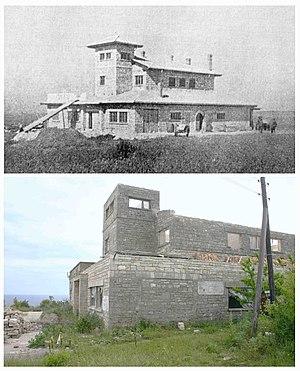
Station de recherches de l'Institut des ressources halieutiques de Varna, au cap Kaliakra en Bulgarie, en 1946 et en 2006
Kaliakra est le nom d'un cap de Bulgarie, sur la mer Noire. C'est, également, un site archéologique et historique ainsi qu'une réserve naturelle.